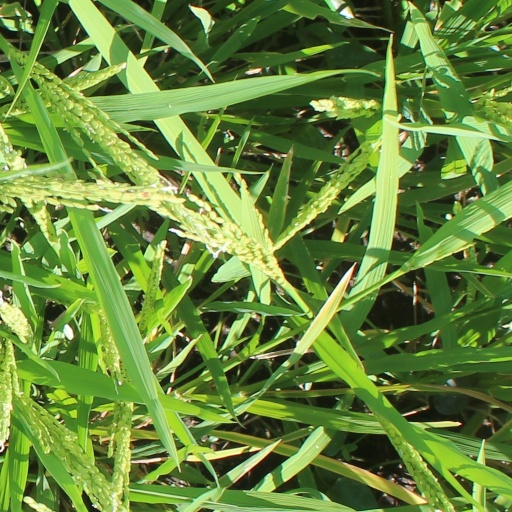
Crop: rice